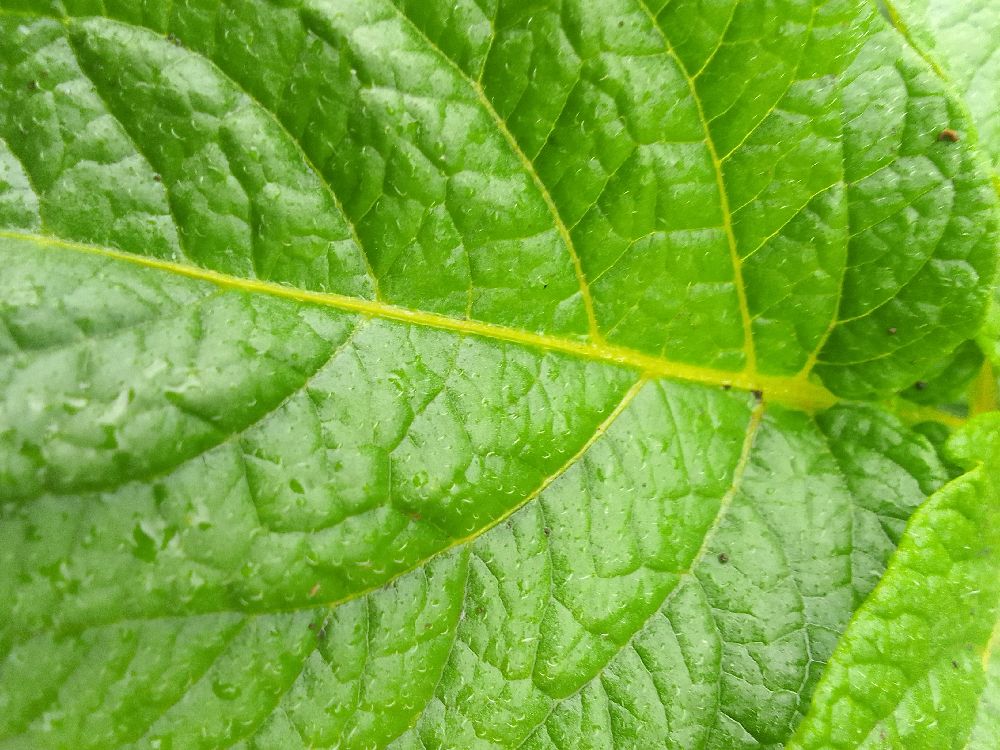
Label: Healthy